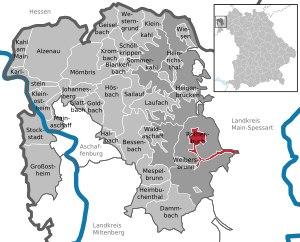
Rothenbuch est une commune allemande de Bavière, située dans l'arrondissement d'Aschaffenbourg et le district de Basse-Franconie.